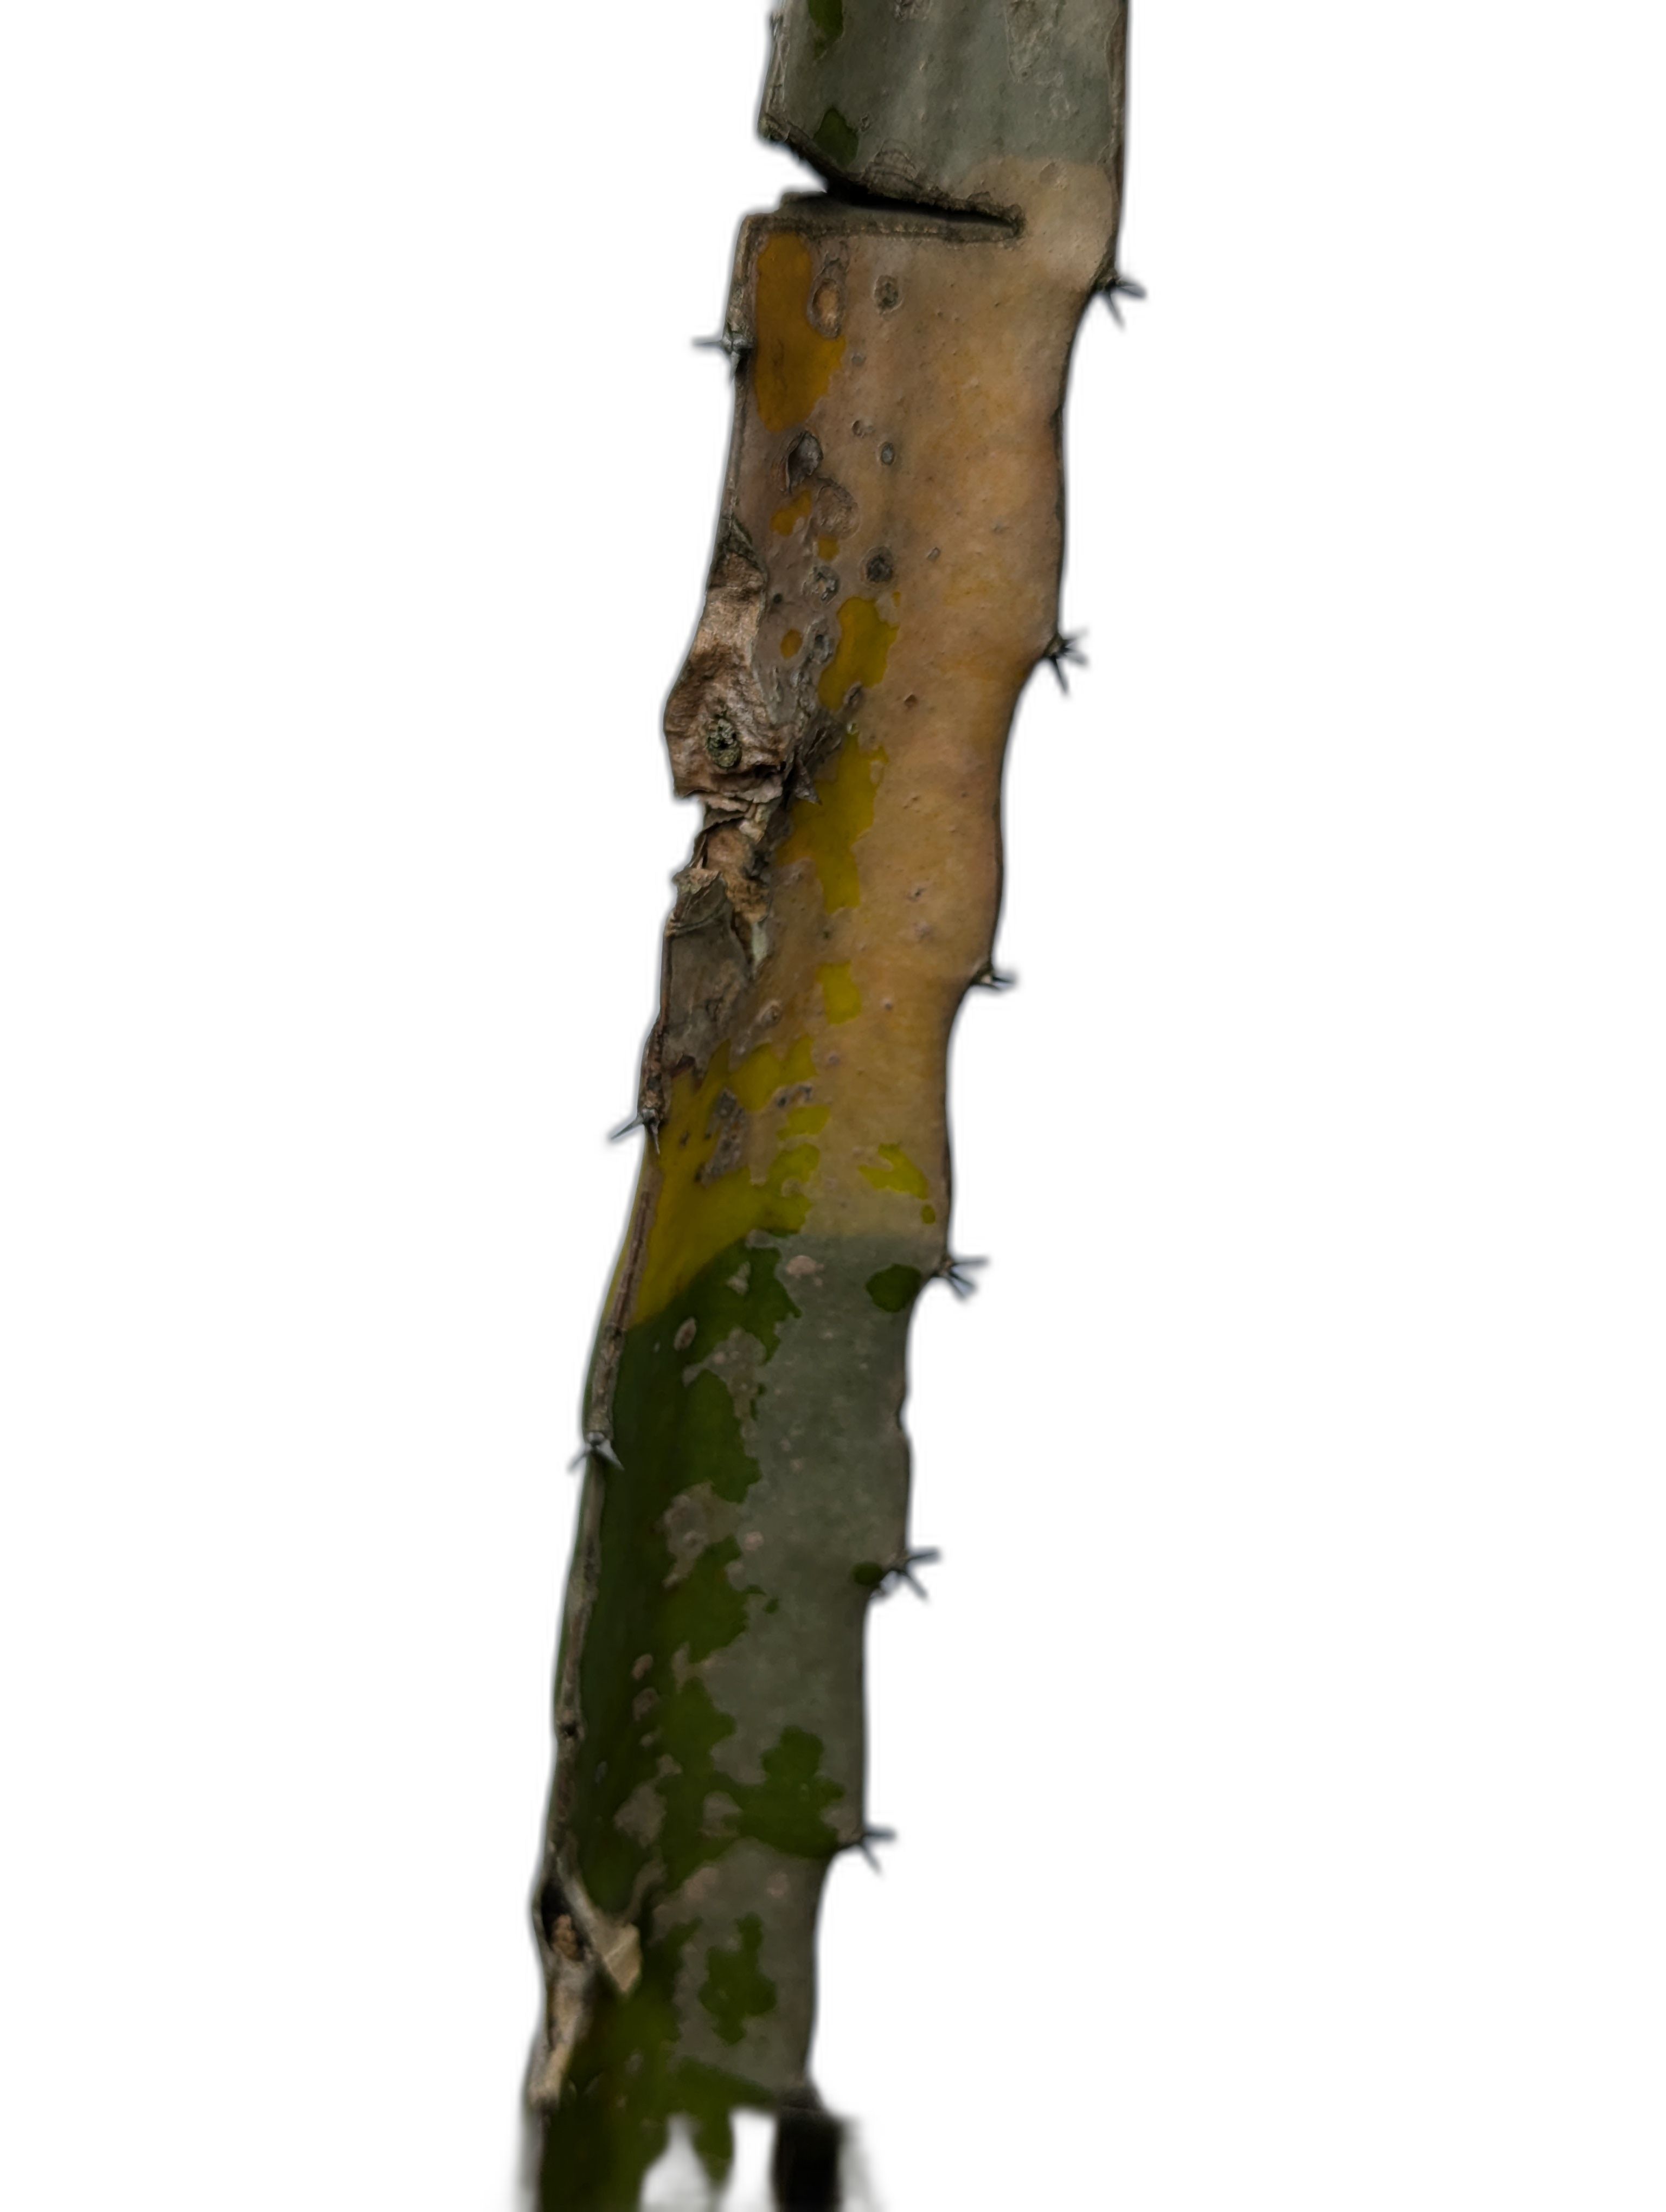
Label: Bad leaf